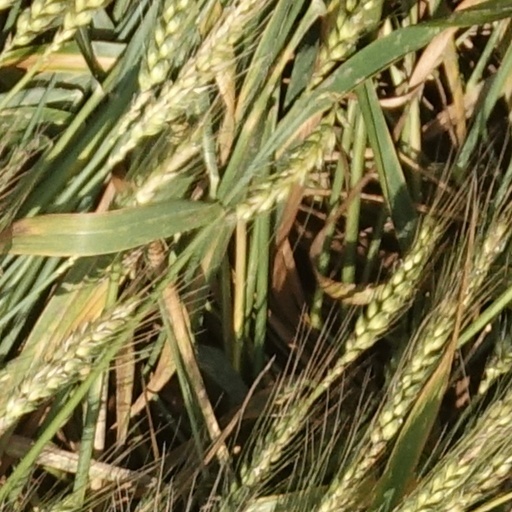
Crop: wheat